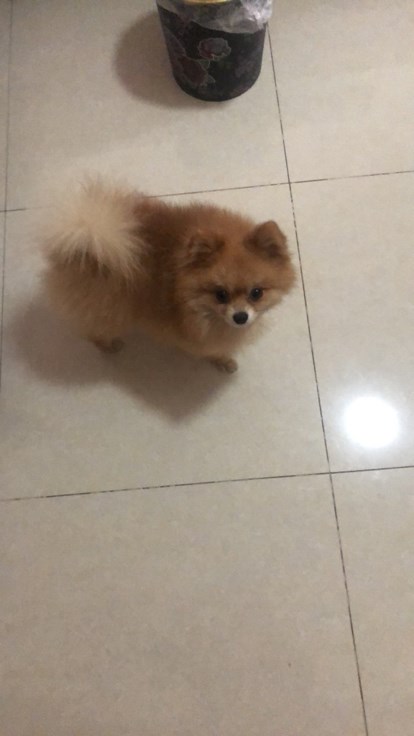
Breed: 1936-n000005-Pomeranian